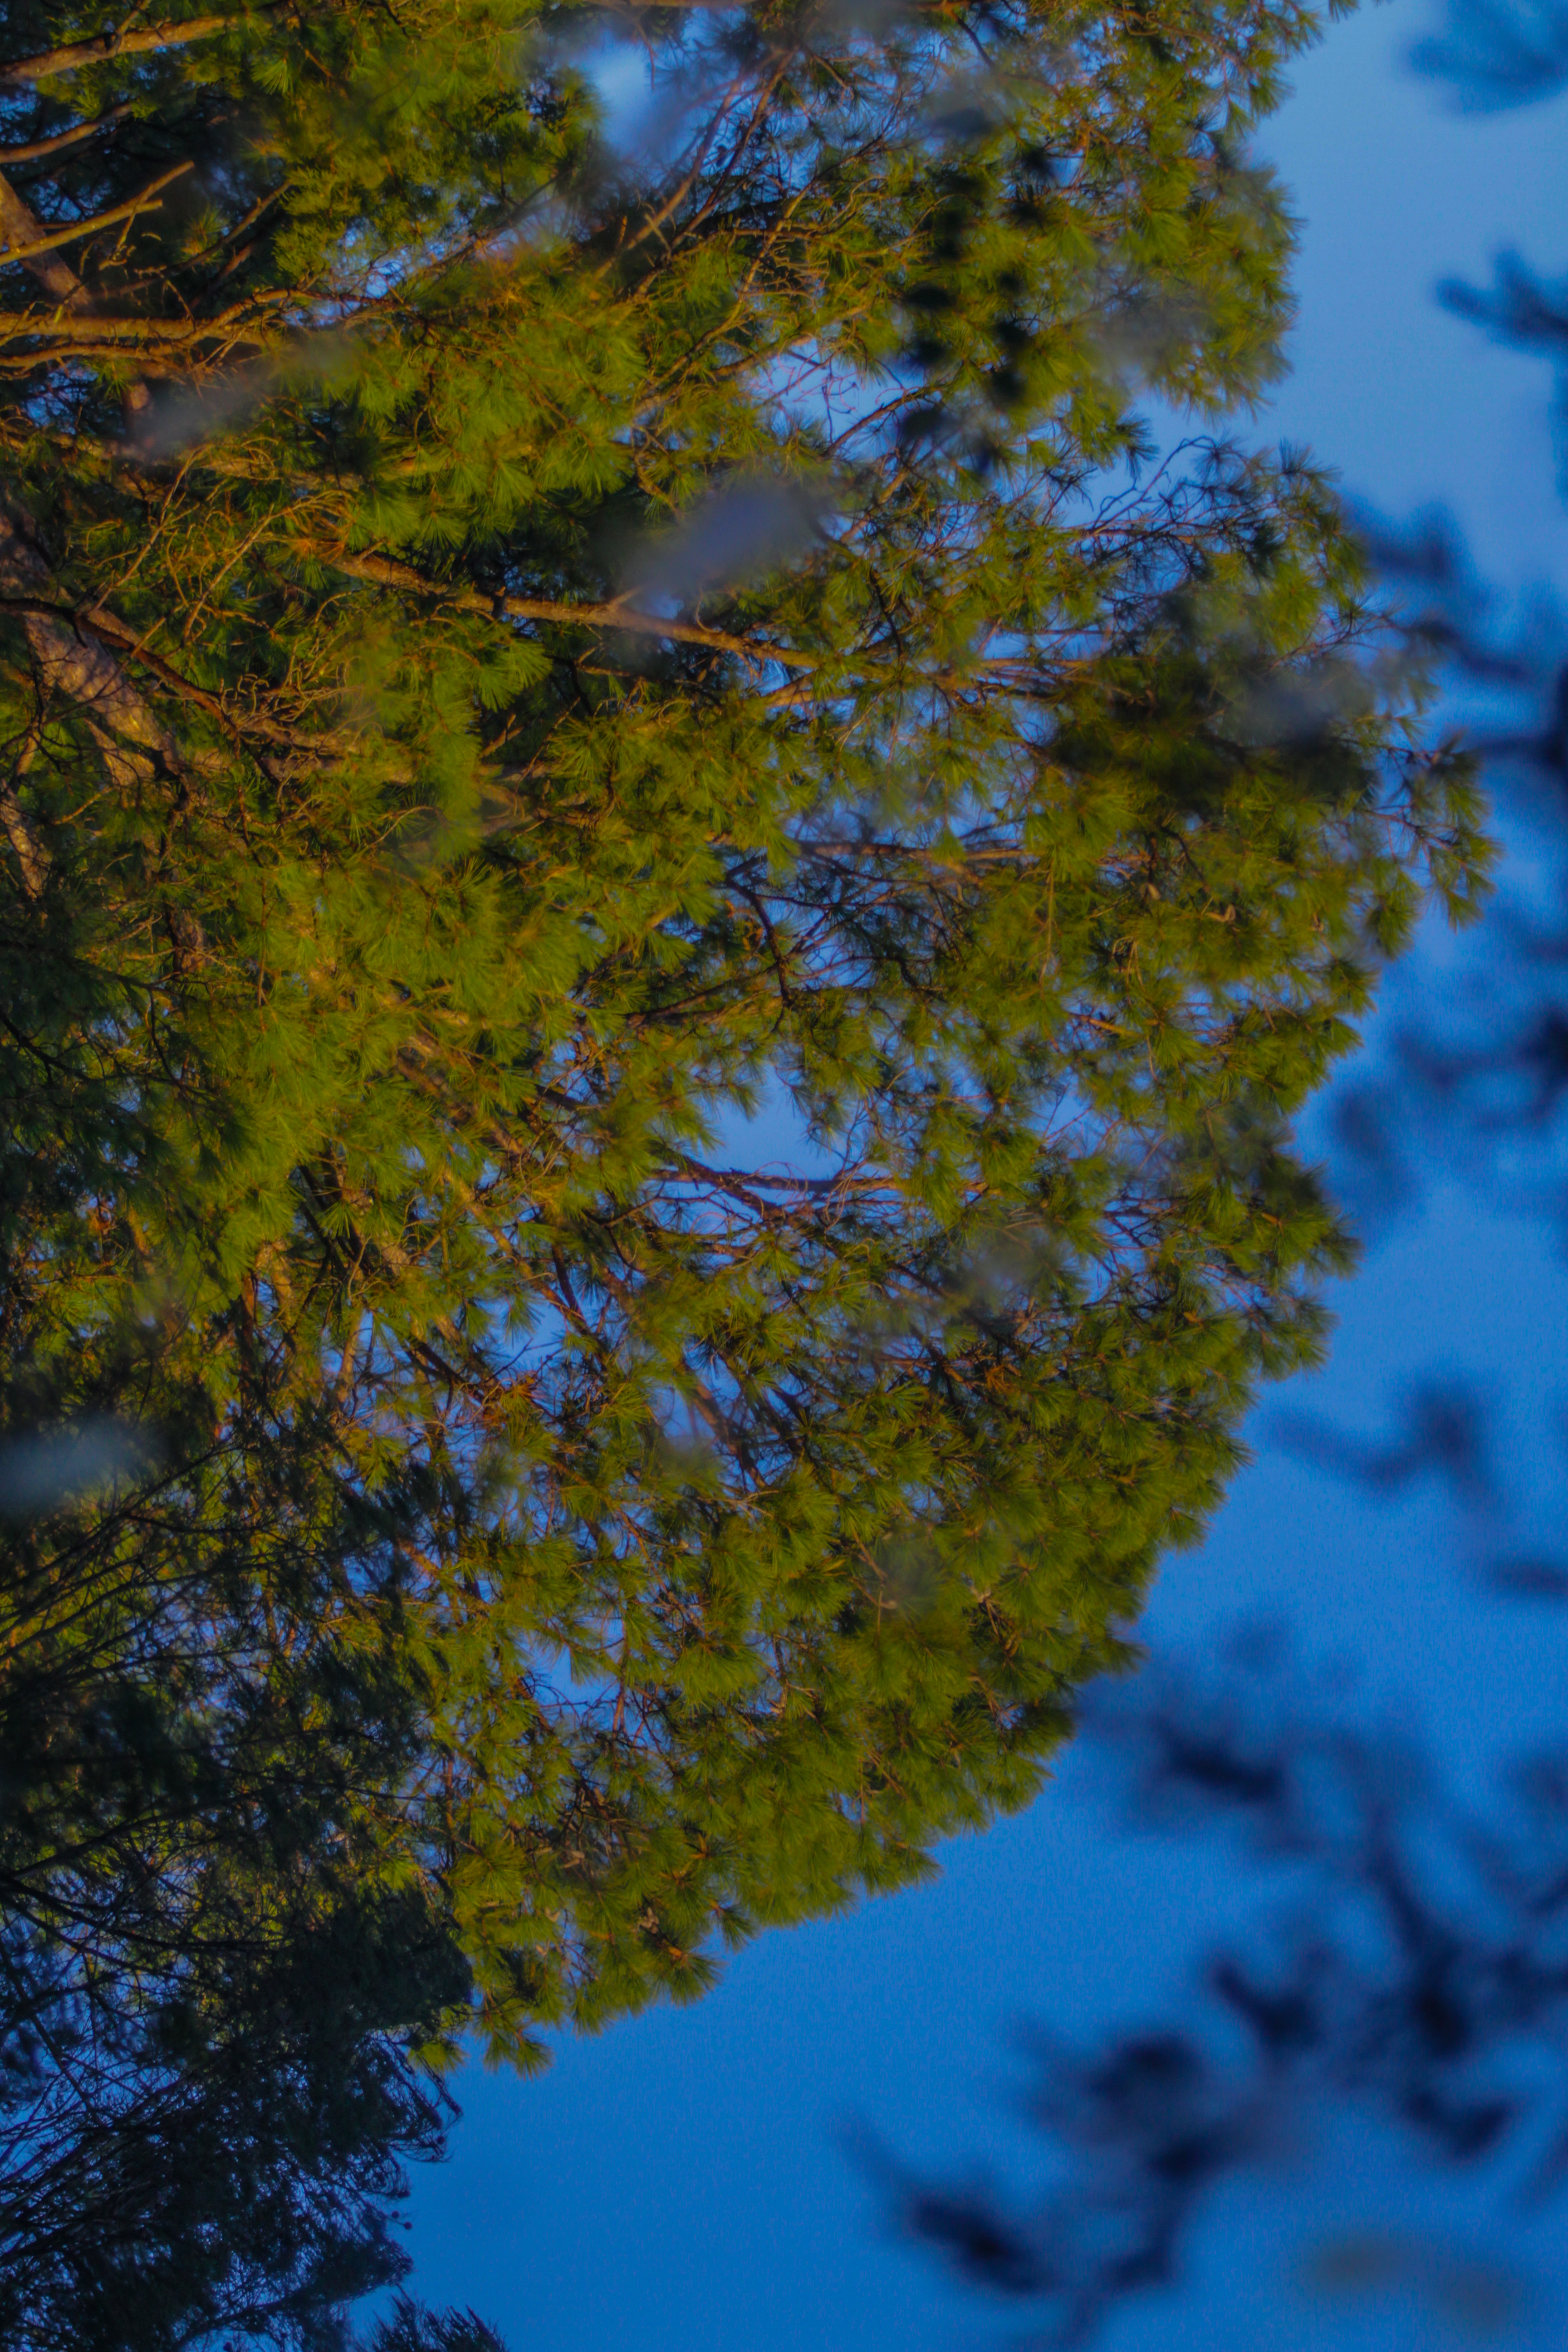
nature, trees, reflection, tree, sky, leaf, blue, water, yellow, branch, woody plant, daytime, plant, autumn, trunk, pond, forest, pine family, lake, temperate broadleaf and mixed forest, symmetry